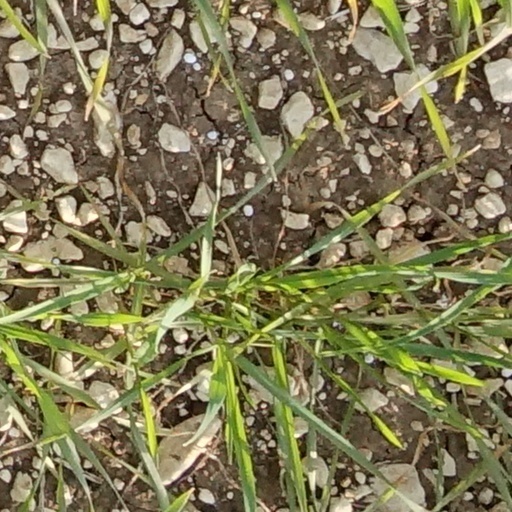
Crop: wheat